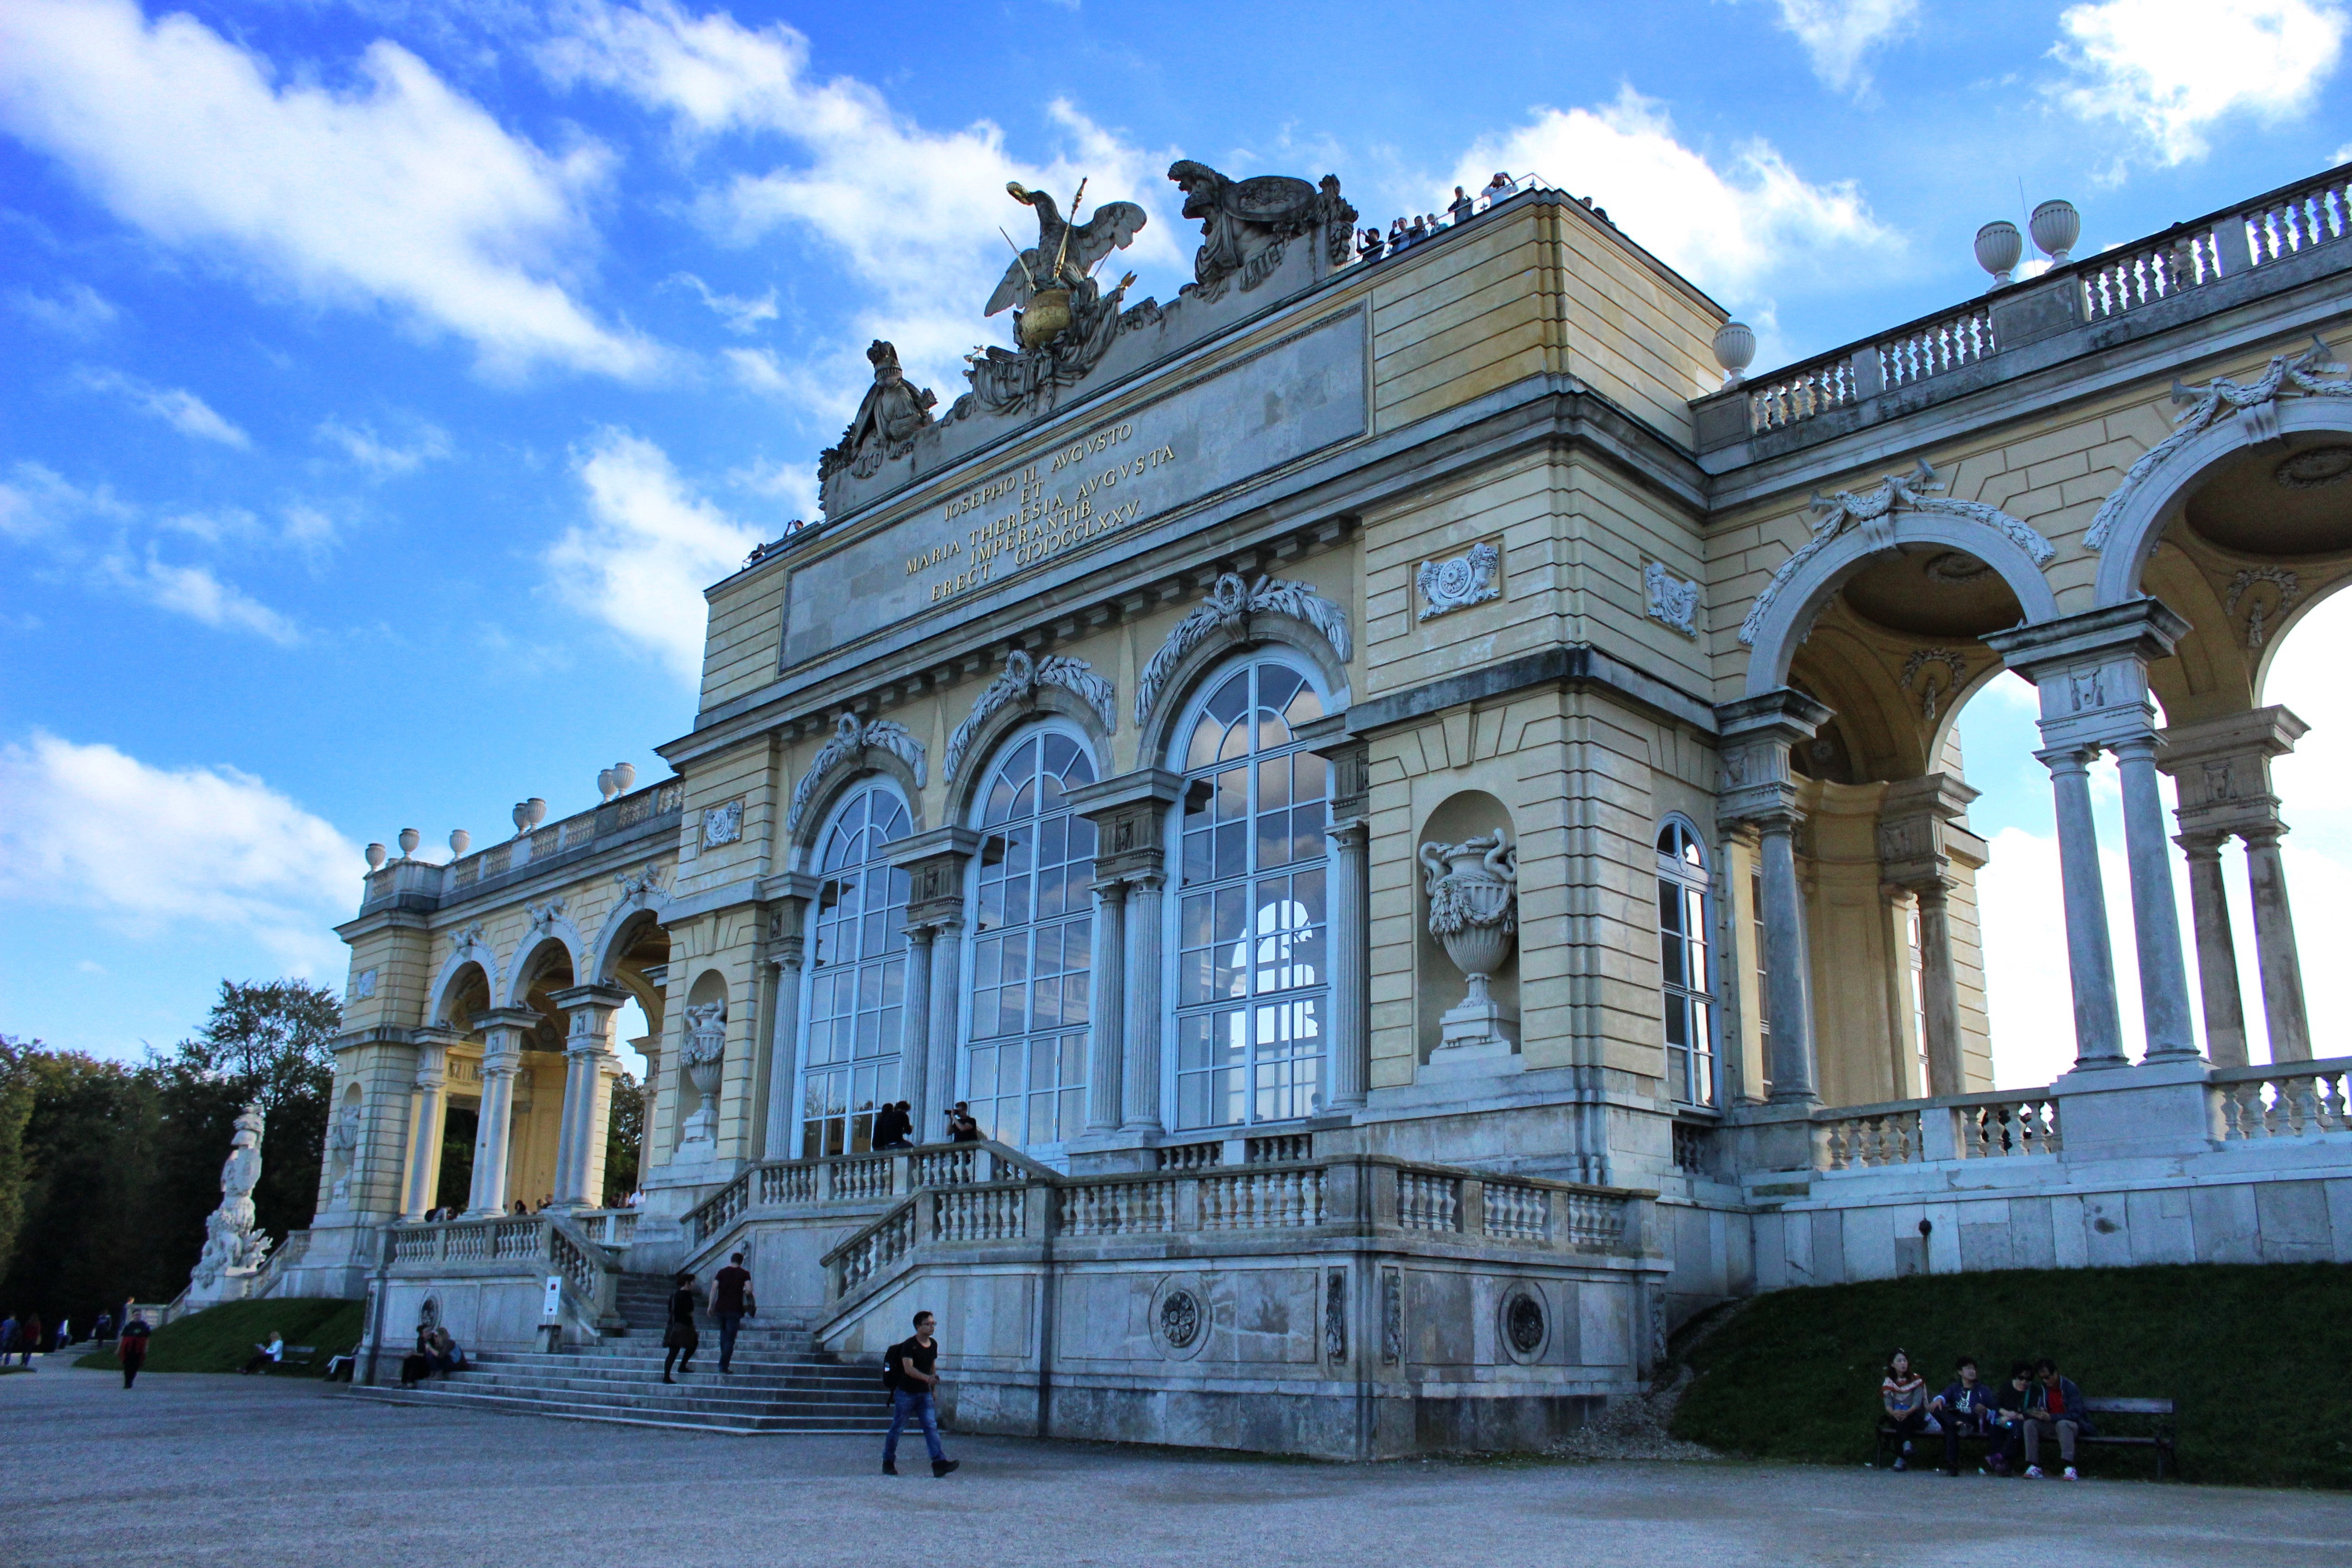
architecture, building, palace, monument, downtown, travel, europe, arch, plaza, landmark, facade, historic, tourism, vienna, town square, european, famous, heritage, tourist attraction, architectural, ancient history, ancient roman architecture